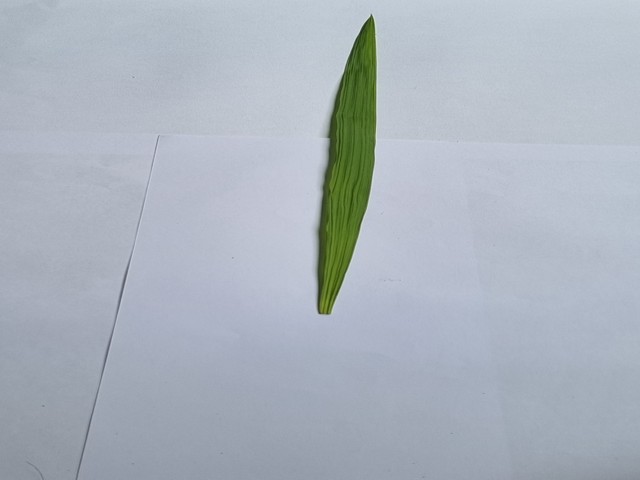
Plant: betal